Claudius of Turin

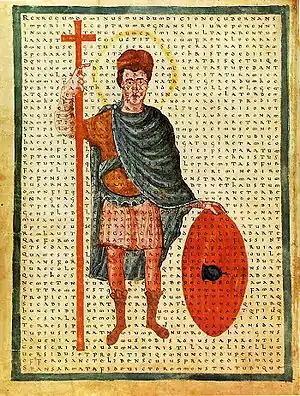
Louis the Pious, Holy Roman Emperor and for a time a chief patron of Claudius.

Claudius of Turin (or Claude) ("fl." 810–827) was the Catholic bishop of Turin from 817 until his death. He was a courtier of Louis the Pious and was a writer during the Carolingian Renaissance. He is most noted for teaching iconoclasm, a radical idea at that time in Latin Church, and for some teachings that prefigured those of the Protestant Reformation. He was attacked as a heretic in written works by Saint Dungal and Jonas of Orléans.